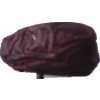
Label: dates